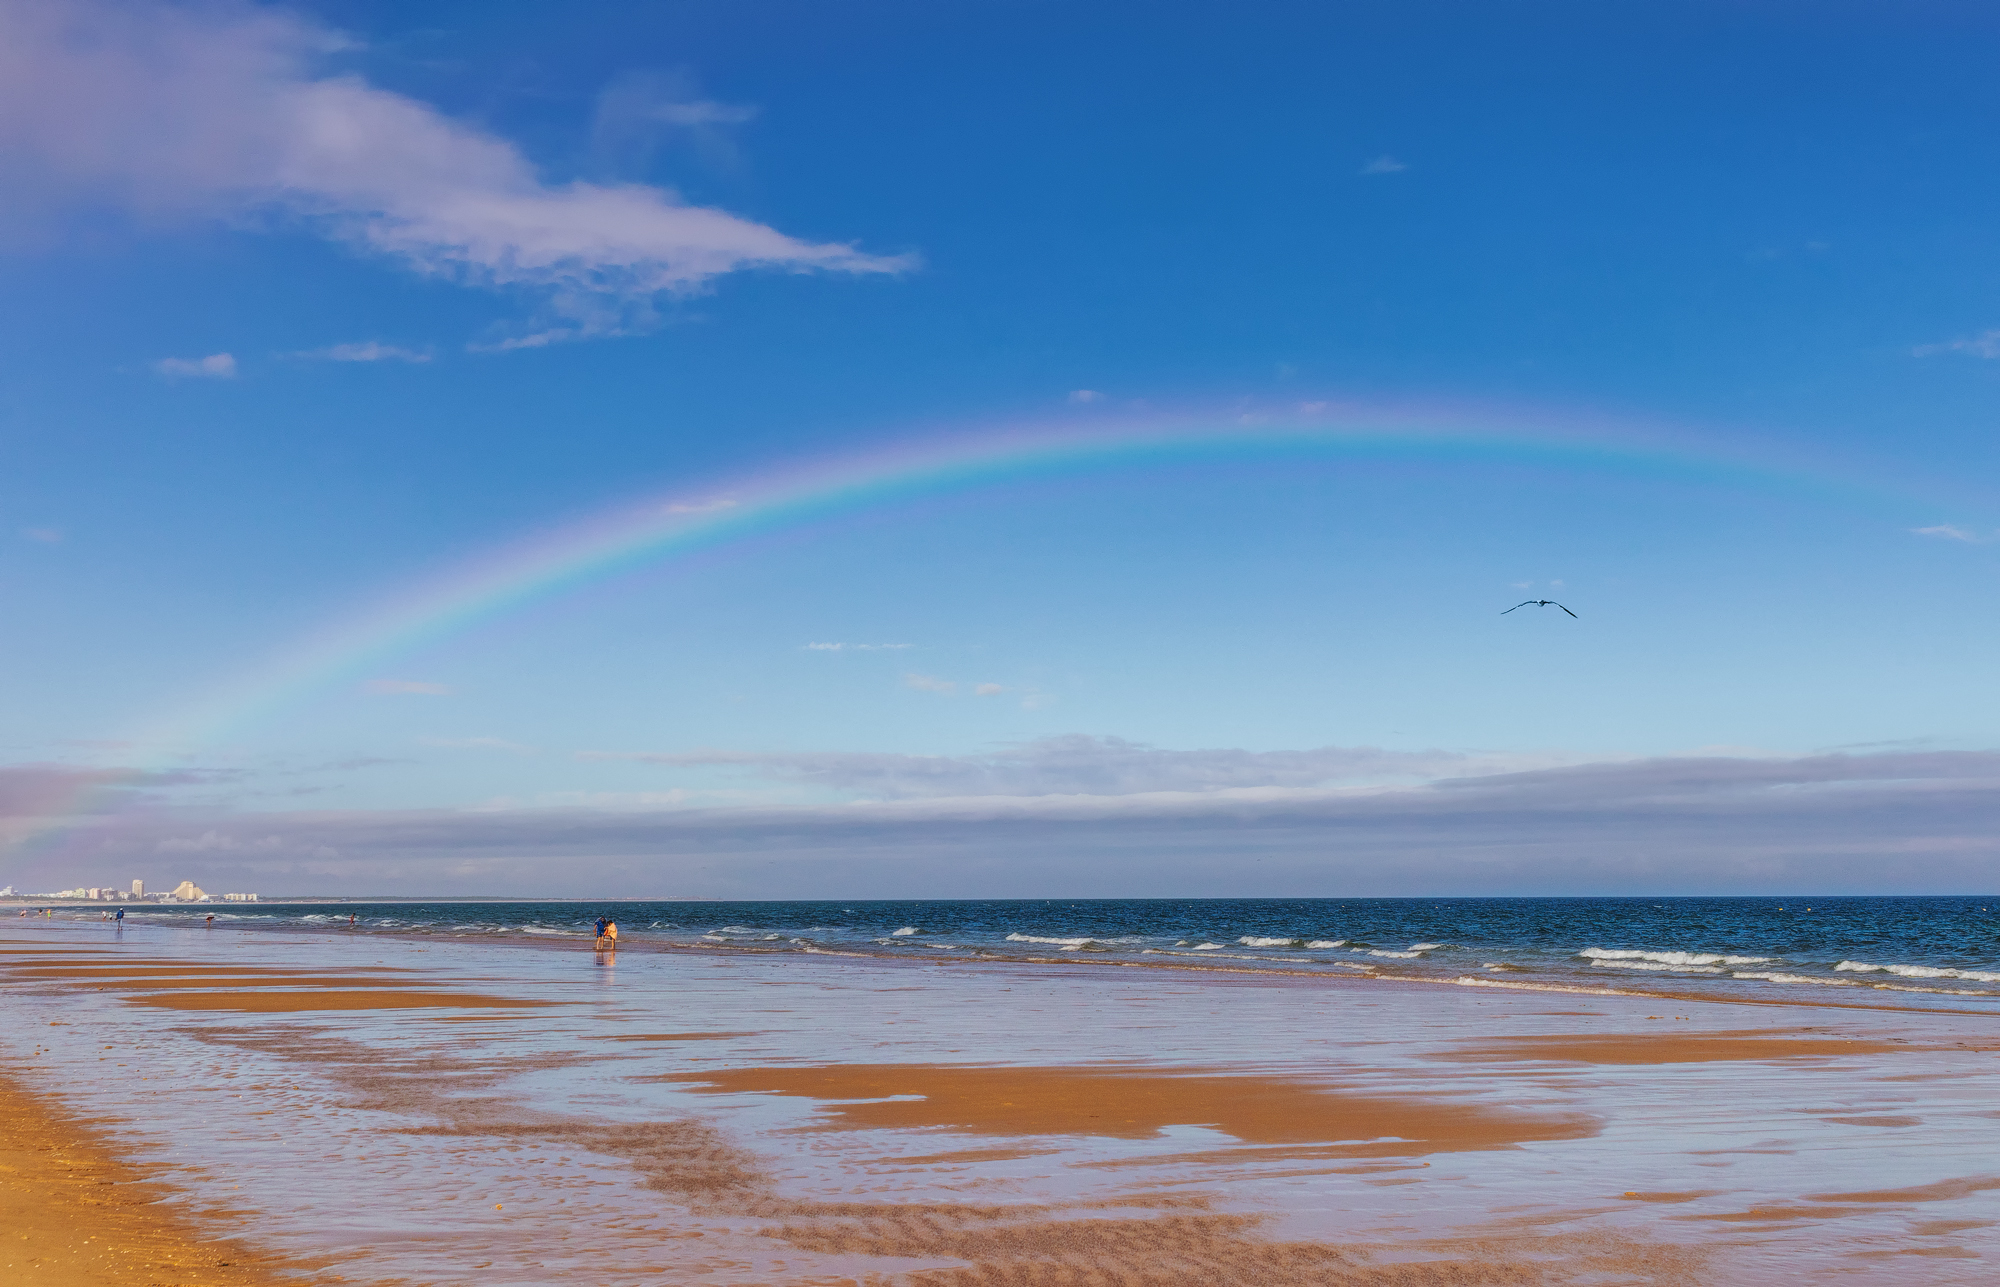
rainbow, sea, cloud, water, sky, water resources, atmosphere, ecoregion, light, azure, natural environment, fluid, natural landscape, liquid, beach, coastal and oceanic landforms, horizon, wind wave, landscape, summer, cumulus, bird, calm, lake, wind, shore, meteorological phenomenon, wave, ocean, coast, evening, wetland, sand, reflection, sound, tide, dusk, loch